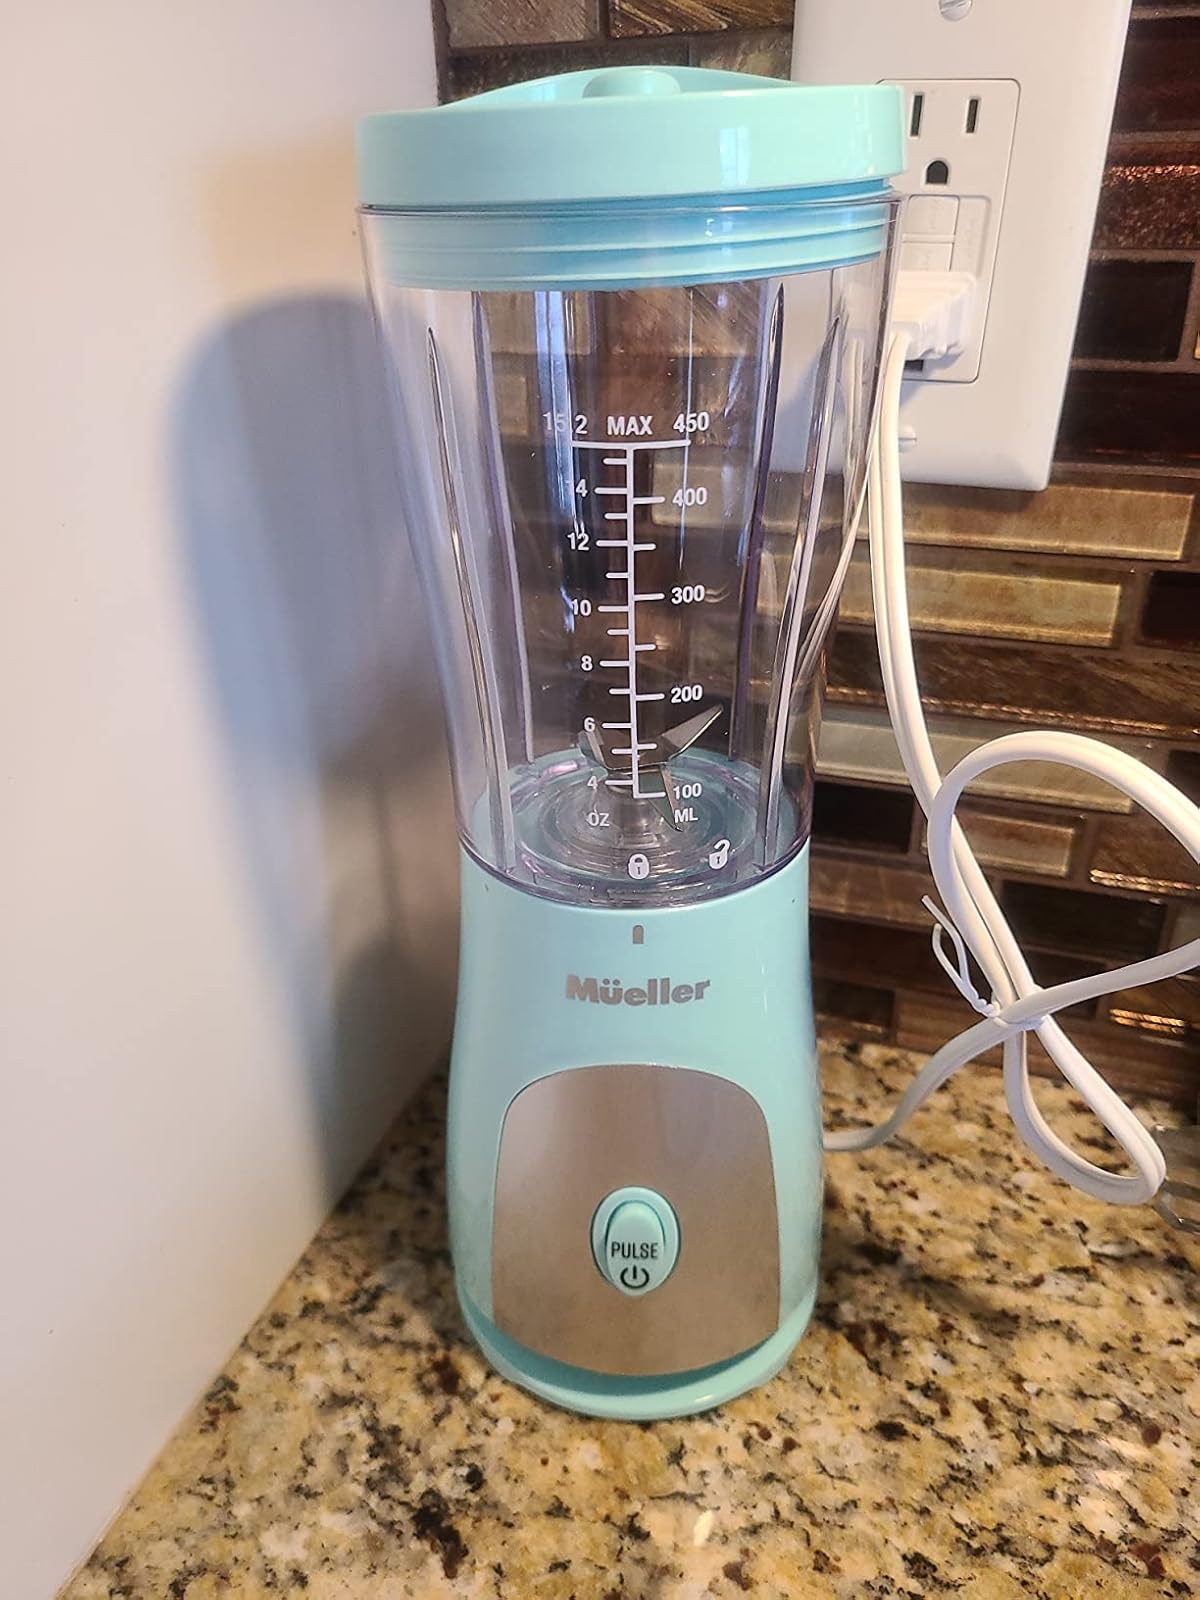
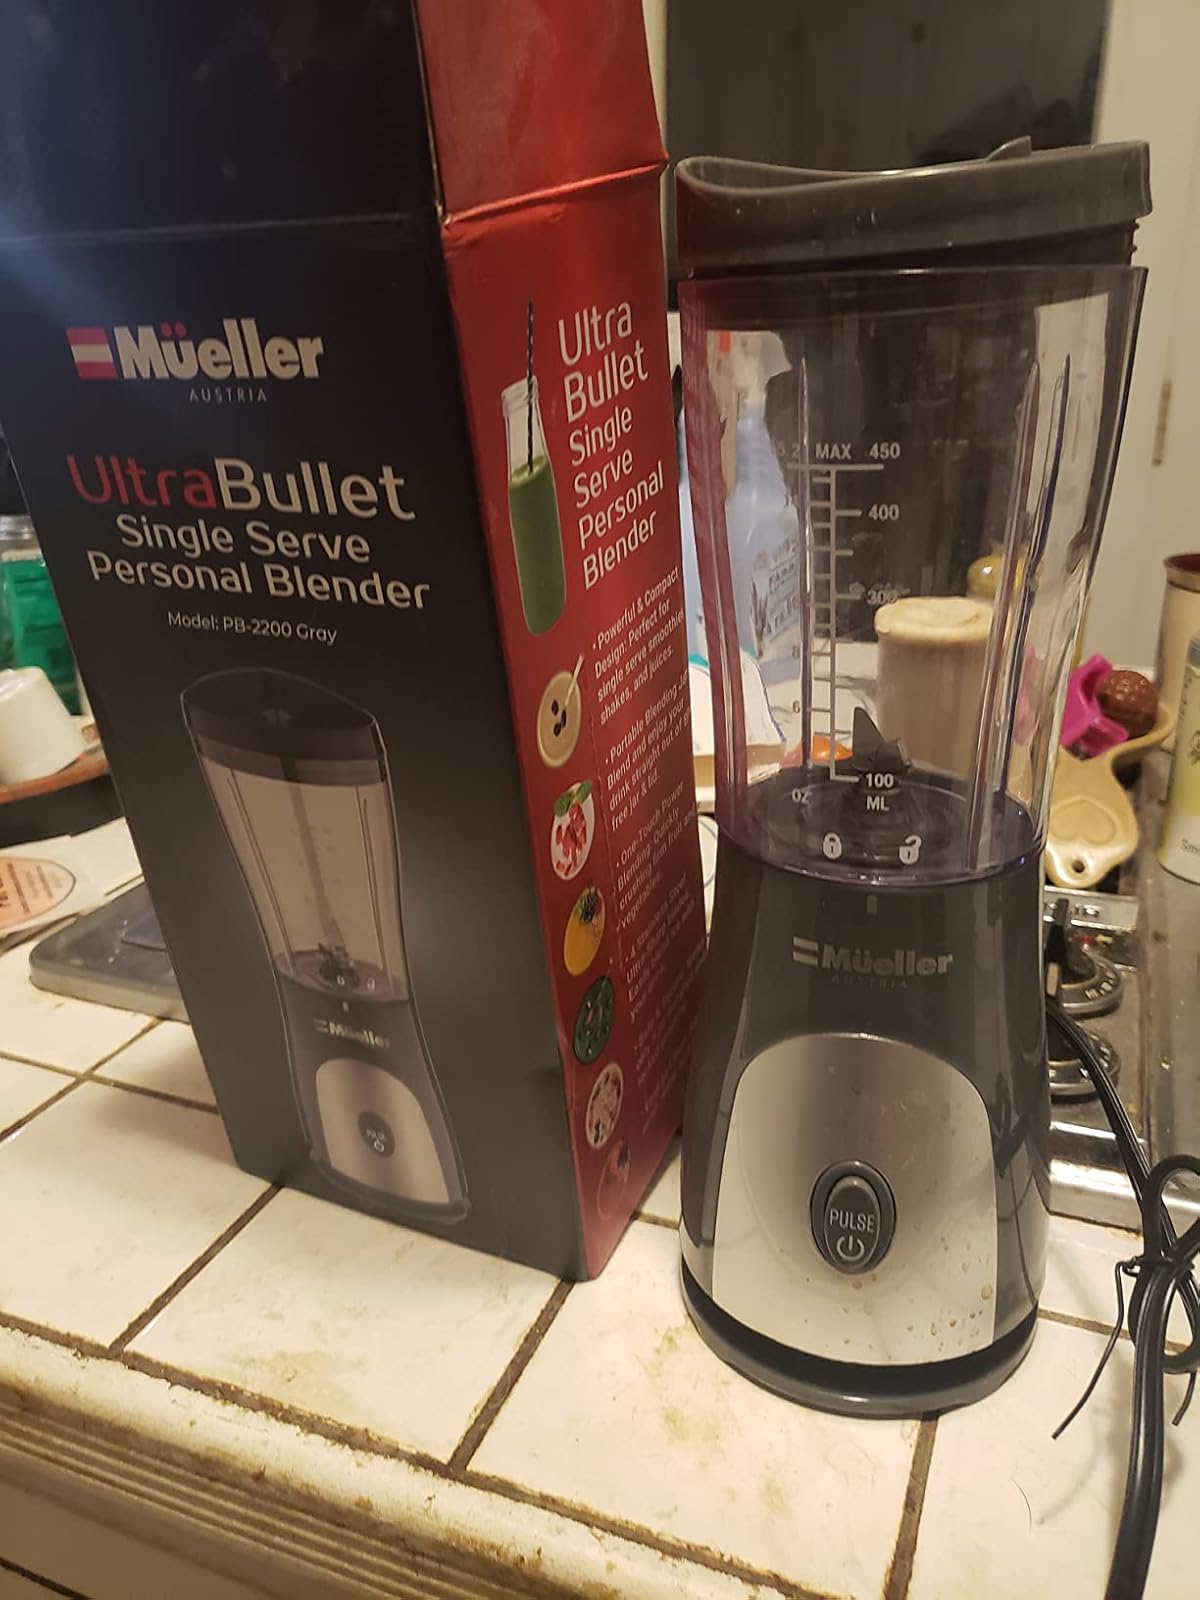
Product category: items_blender
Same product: no